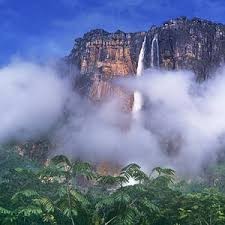
Landmark: Angel Falls